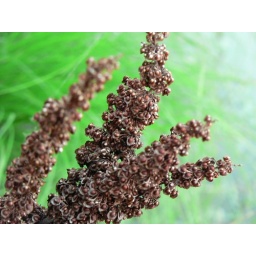
forest park flowers by the lake